Subdivisions of Belgrade

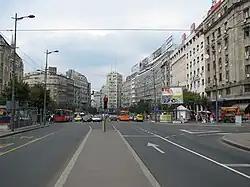
Belgrade's downtown square Terazije had a separate municipality from 1952 to 1957

After the World War II liberation, new Communist authorities abolished the quarters on formed 14 raions in November 1944. Each had its own NOO. On 11 December 1944 the raions were organized as the full local administrations, with corresponding departments. They were subordinated to the Executive Board of the Belgrade City NOO. They were merged on 8 September 1945, leaving a total of 7 raions. In June 1945, NOO's for the neighborhoods, as parts of the raions (mimicking the former quarters), were formed, but were abolished in December 1946. In May 1947 the raions were reorganized and re-numerated, lifting their number to 8 and labeling from I to VIII. Raion IX was formed in April 1949 and raion X in April 1950 (New Belgrade and Bežanija).